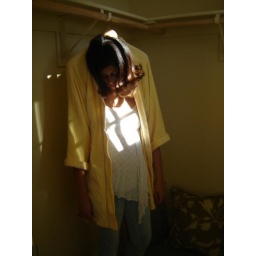
Some people have shoes or actual clothes in their closet. I like to use that storage for somthing else.